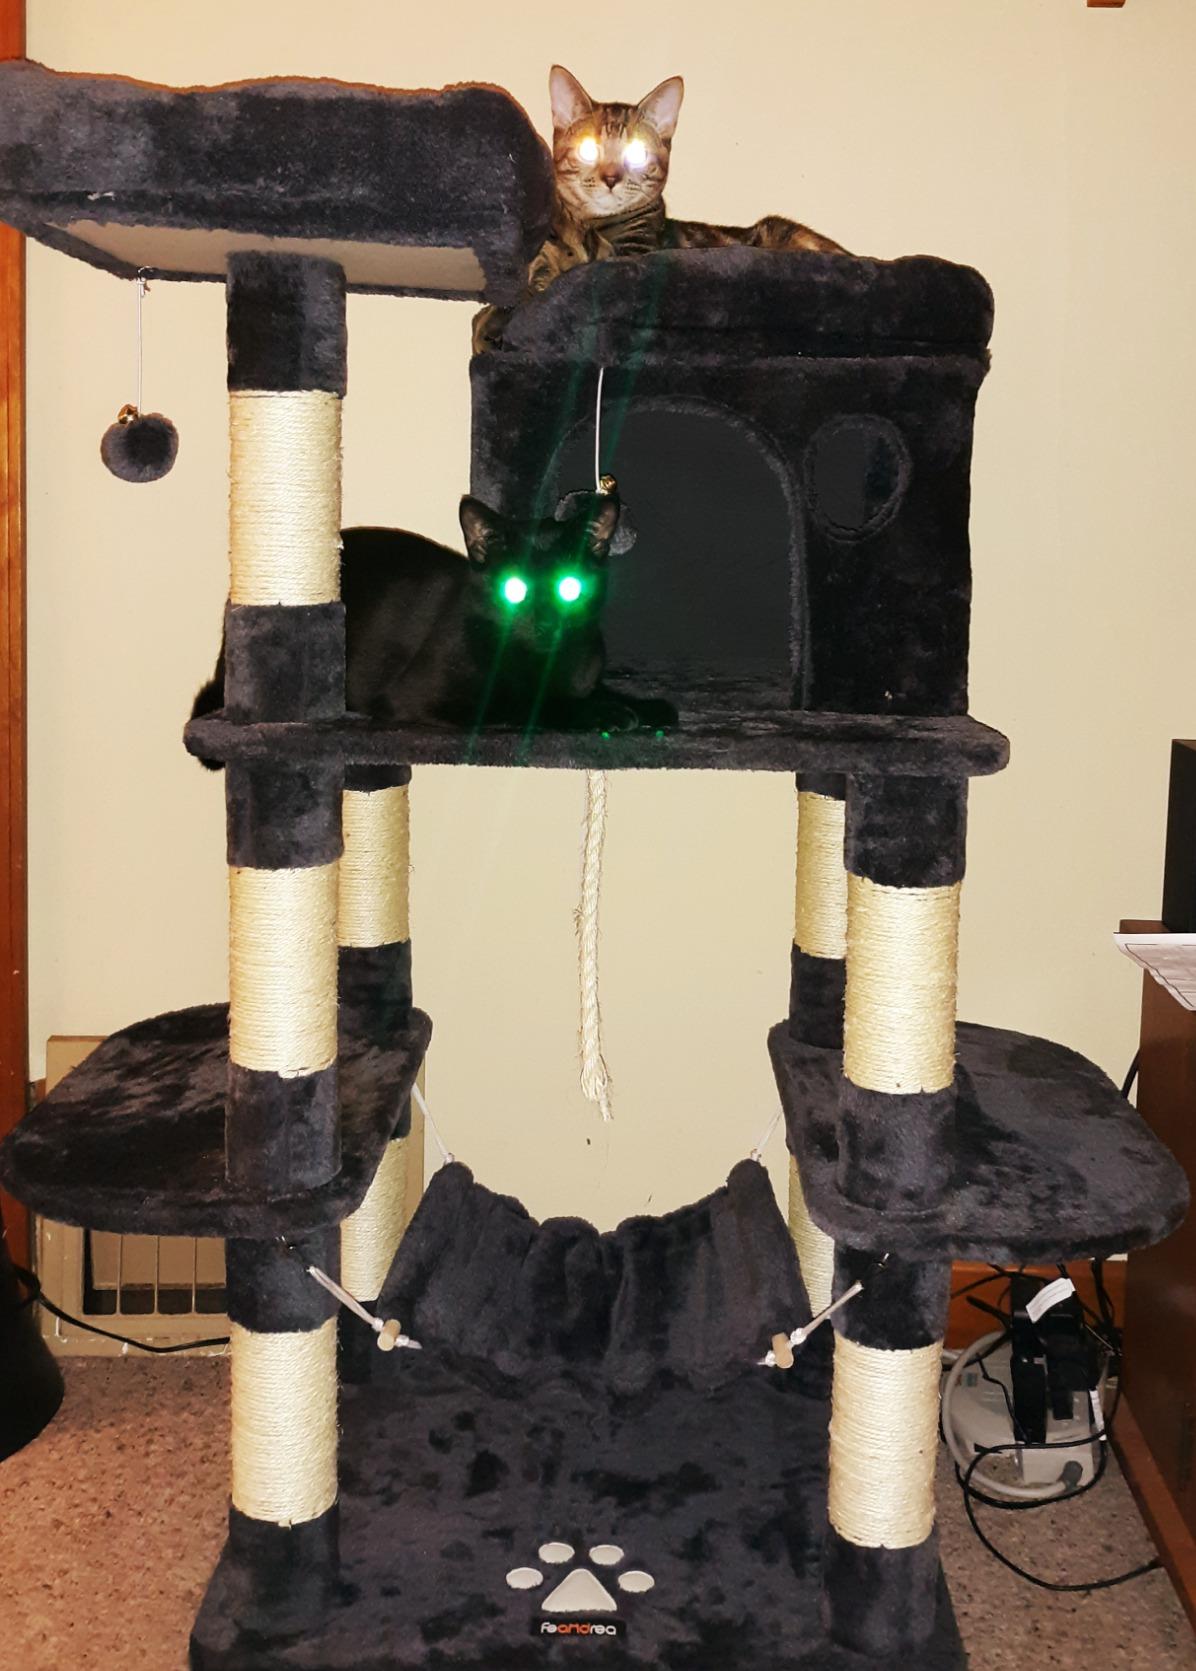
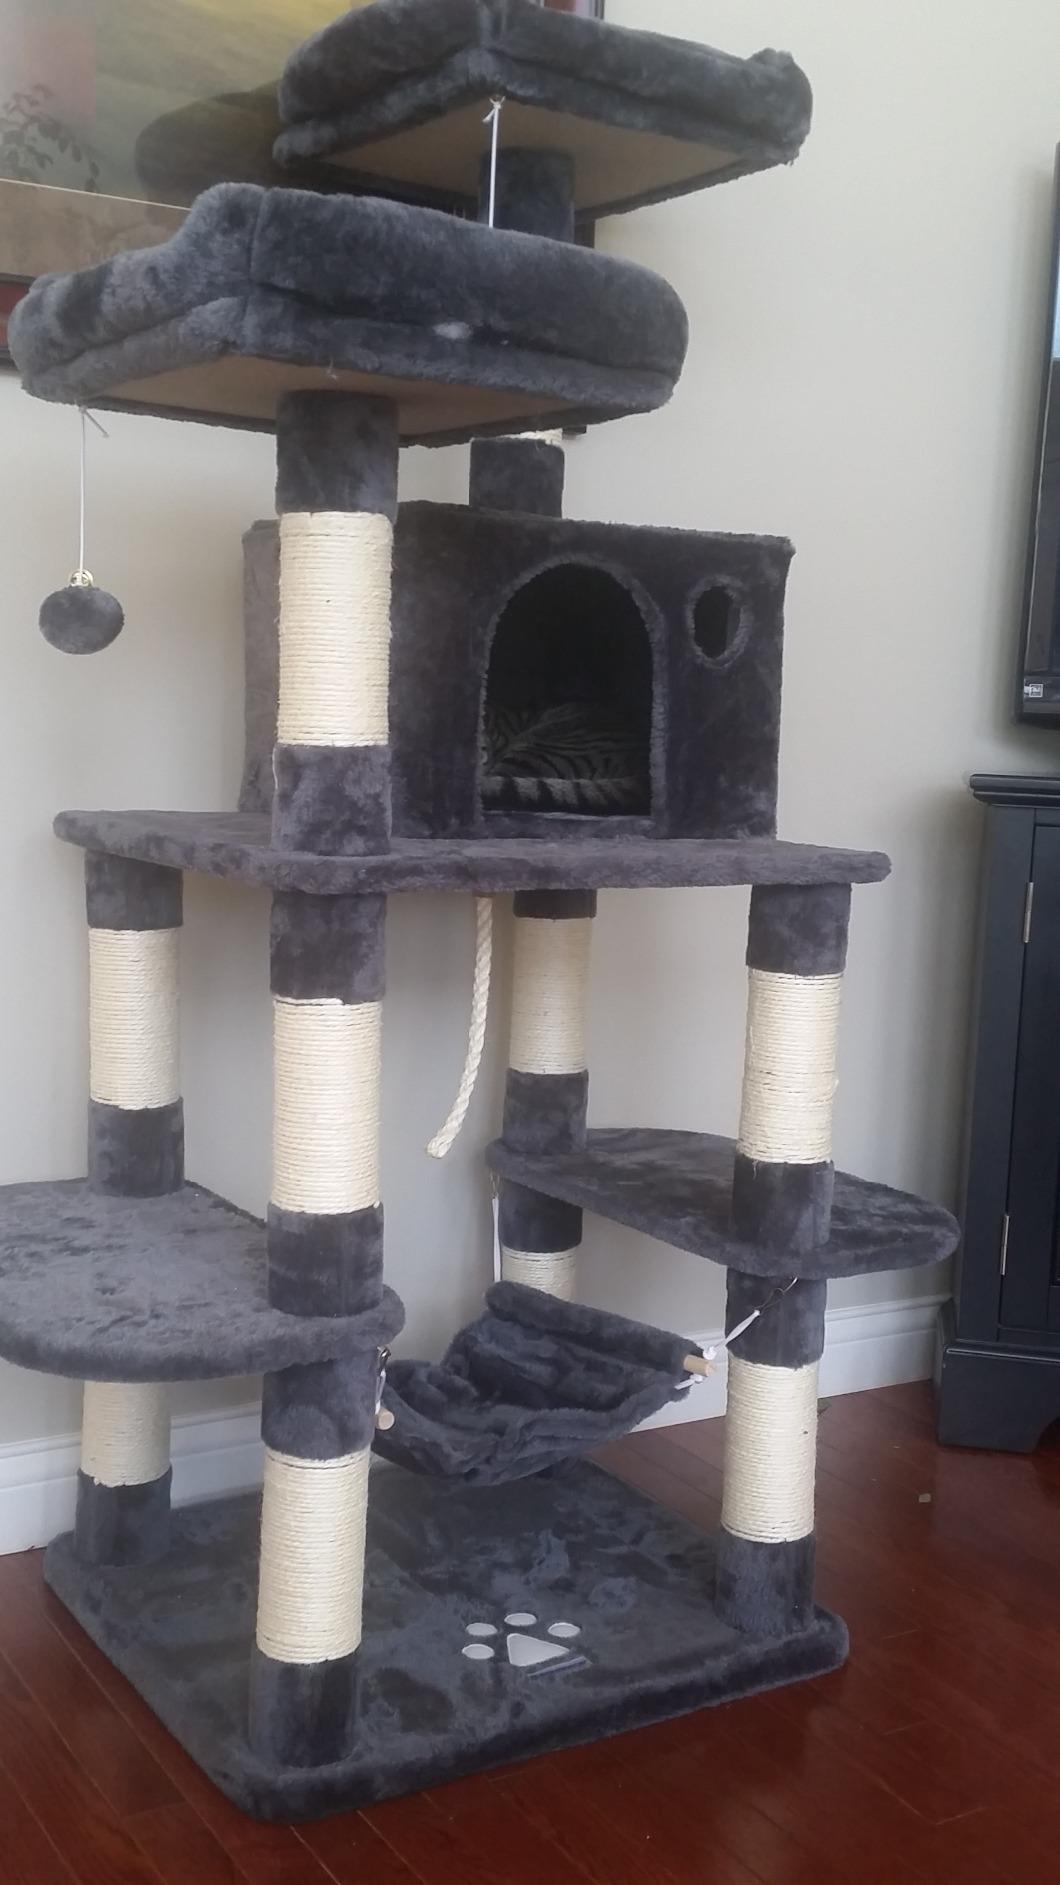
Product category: items_cat tree
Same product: yes